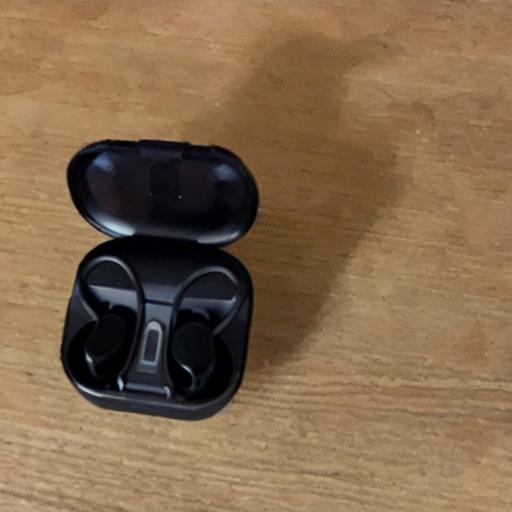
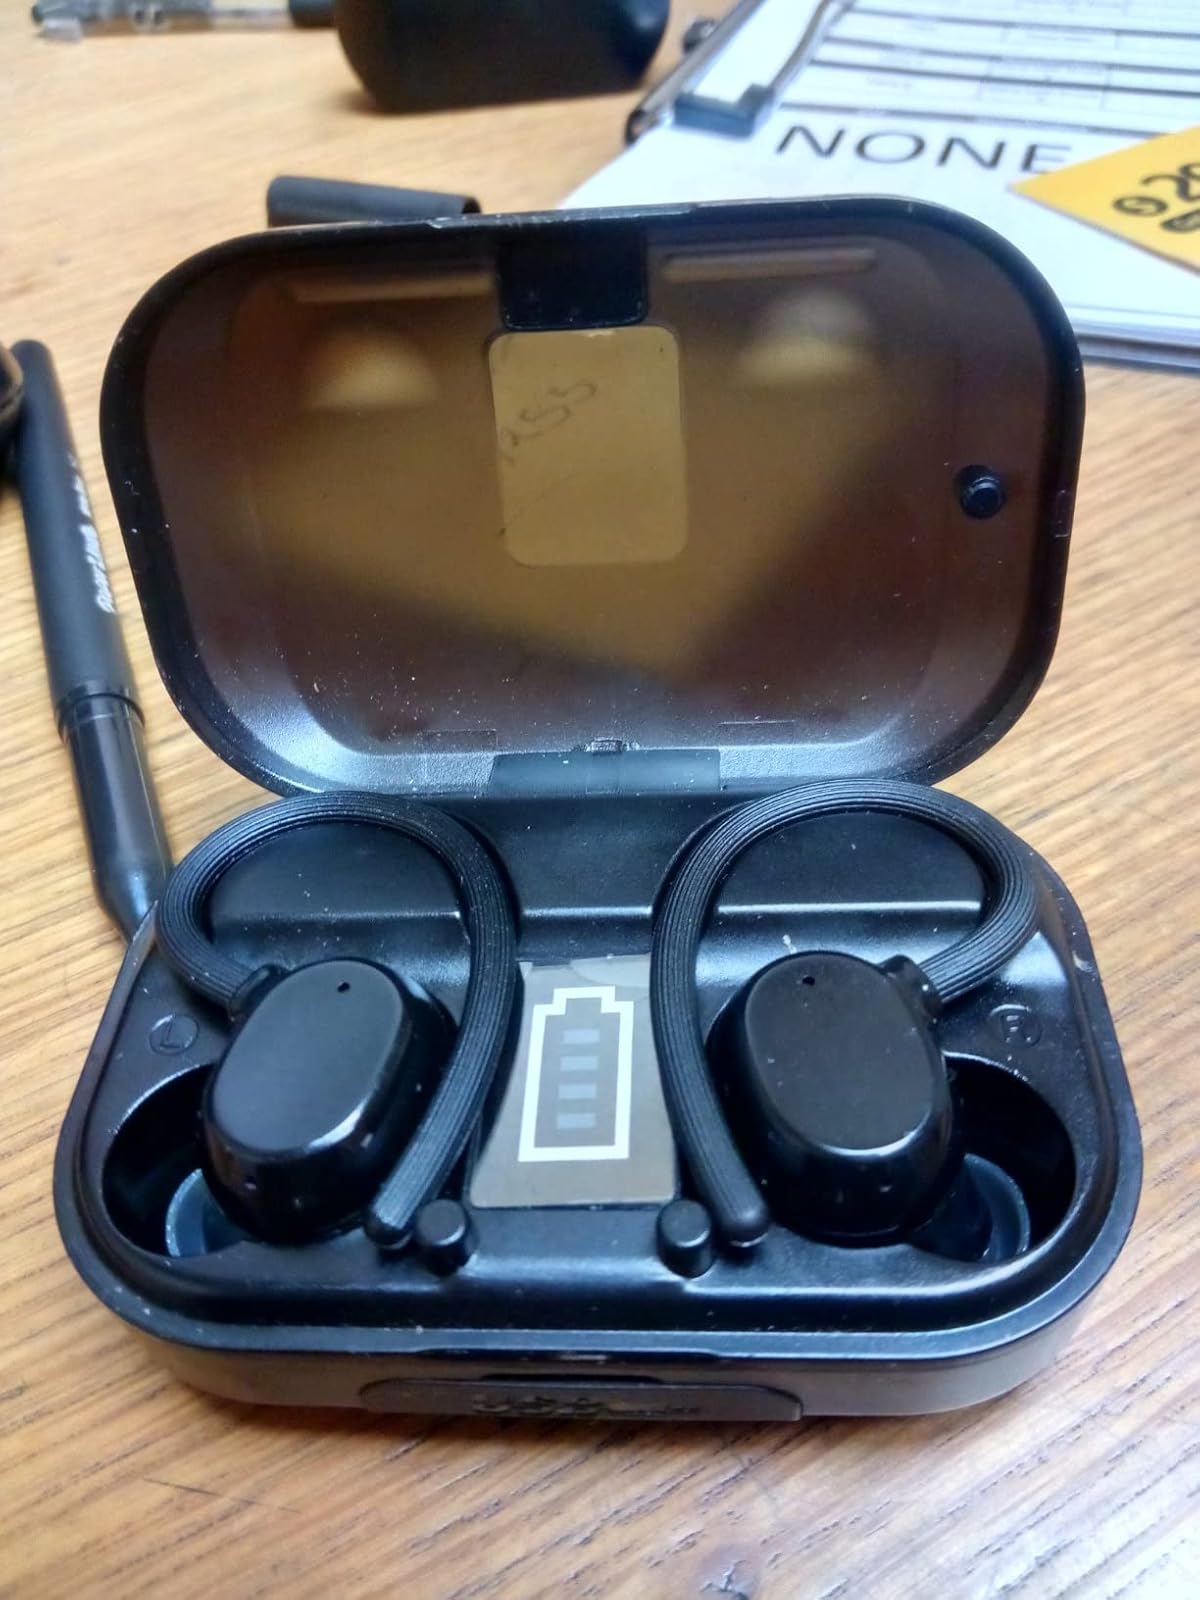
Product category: earbuds
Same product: no